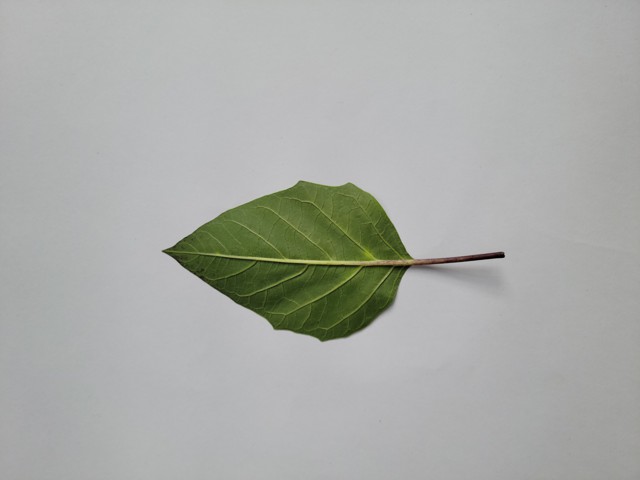
Plant: kalodhutura